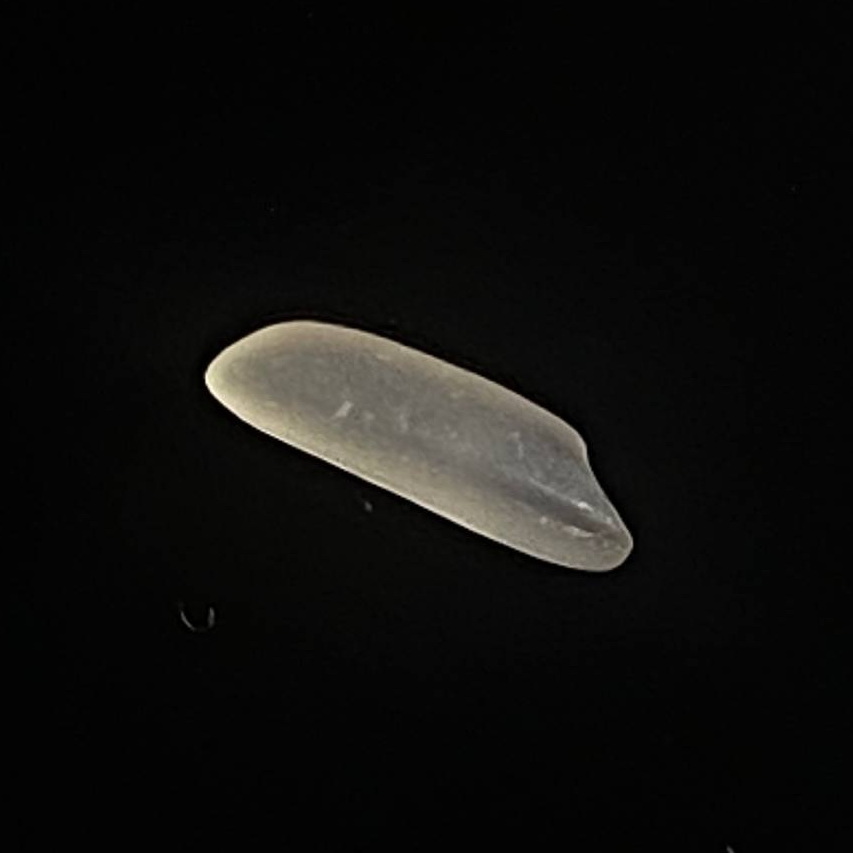
Rice variety: Najirshail